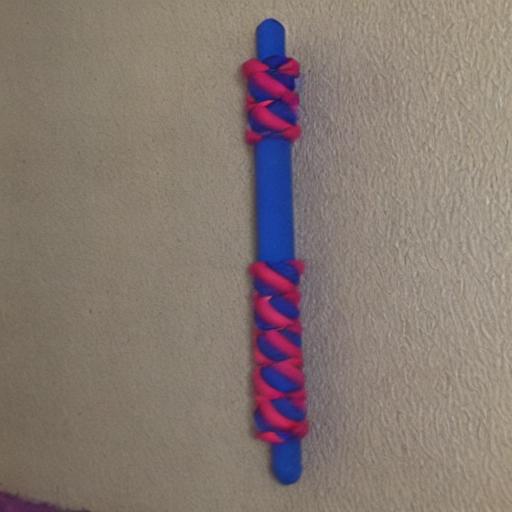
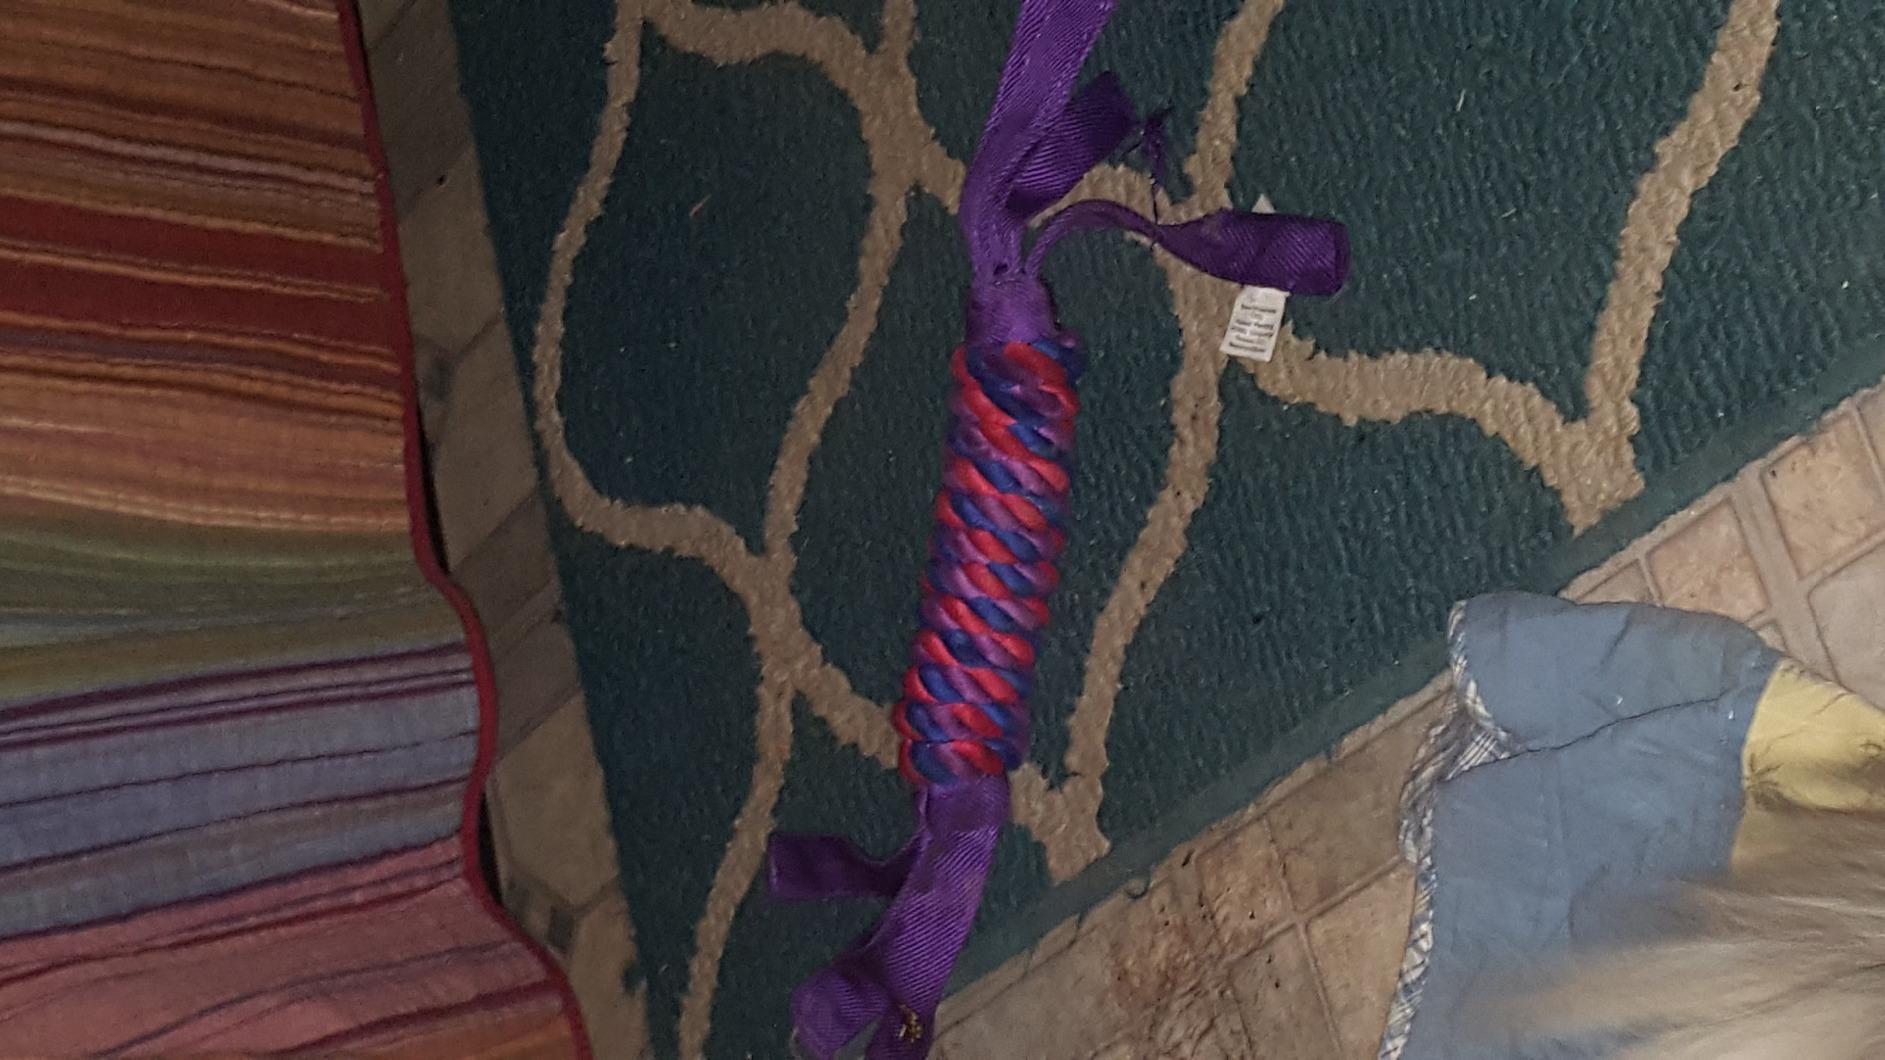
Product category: items_toy
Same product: no